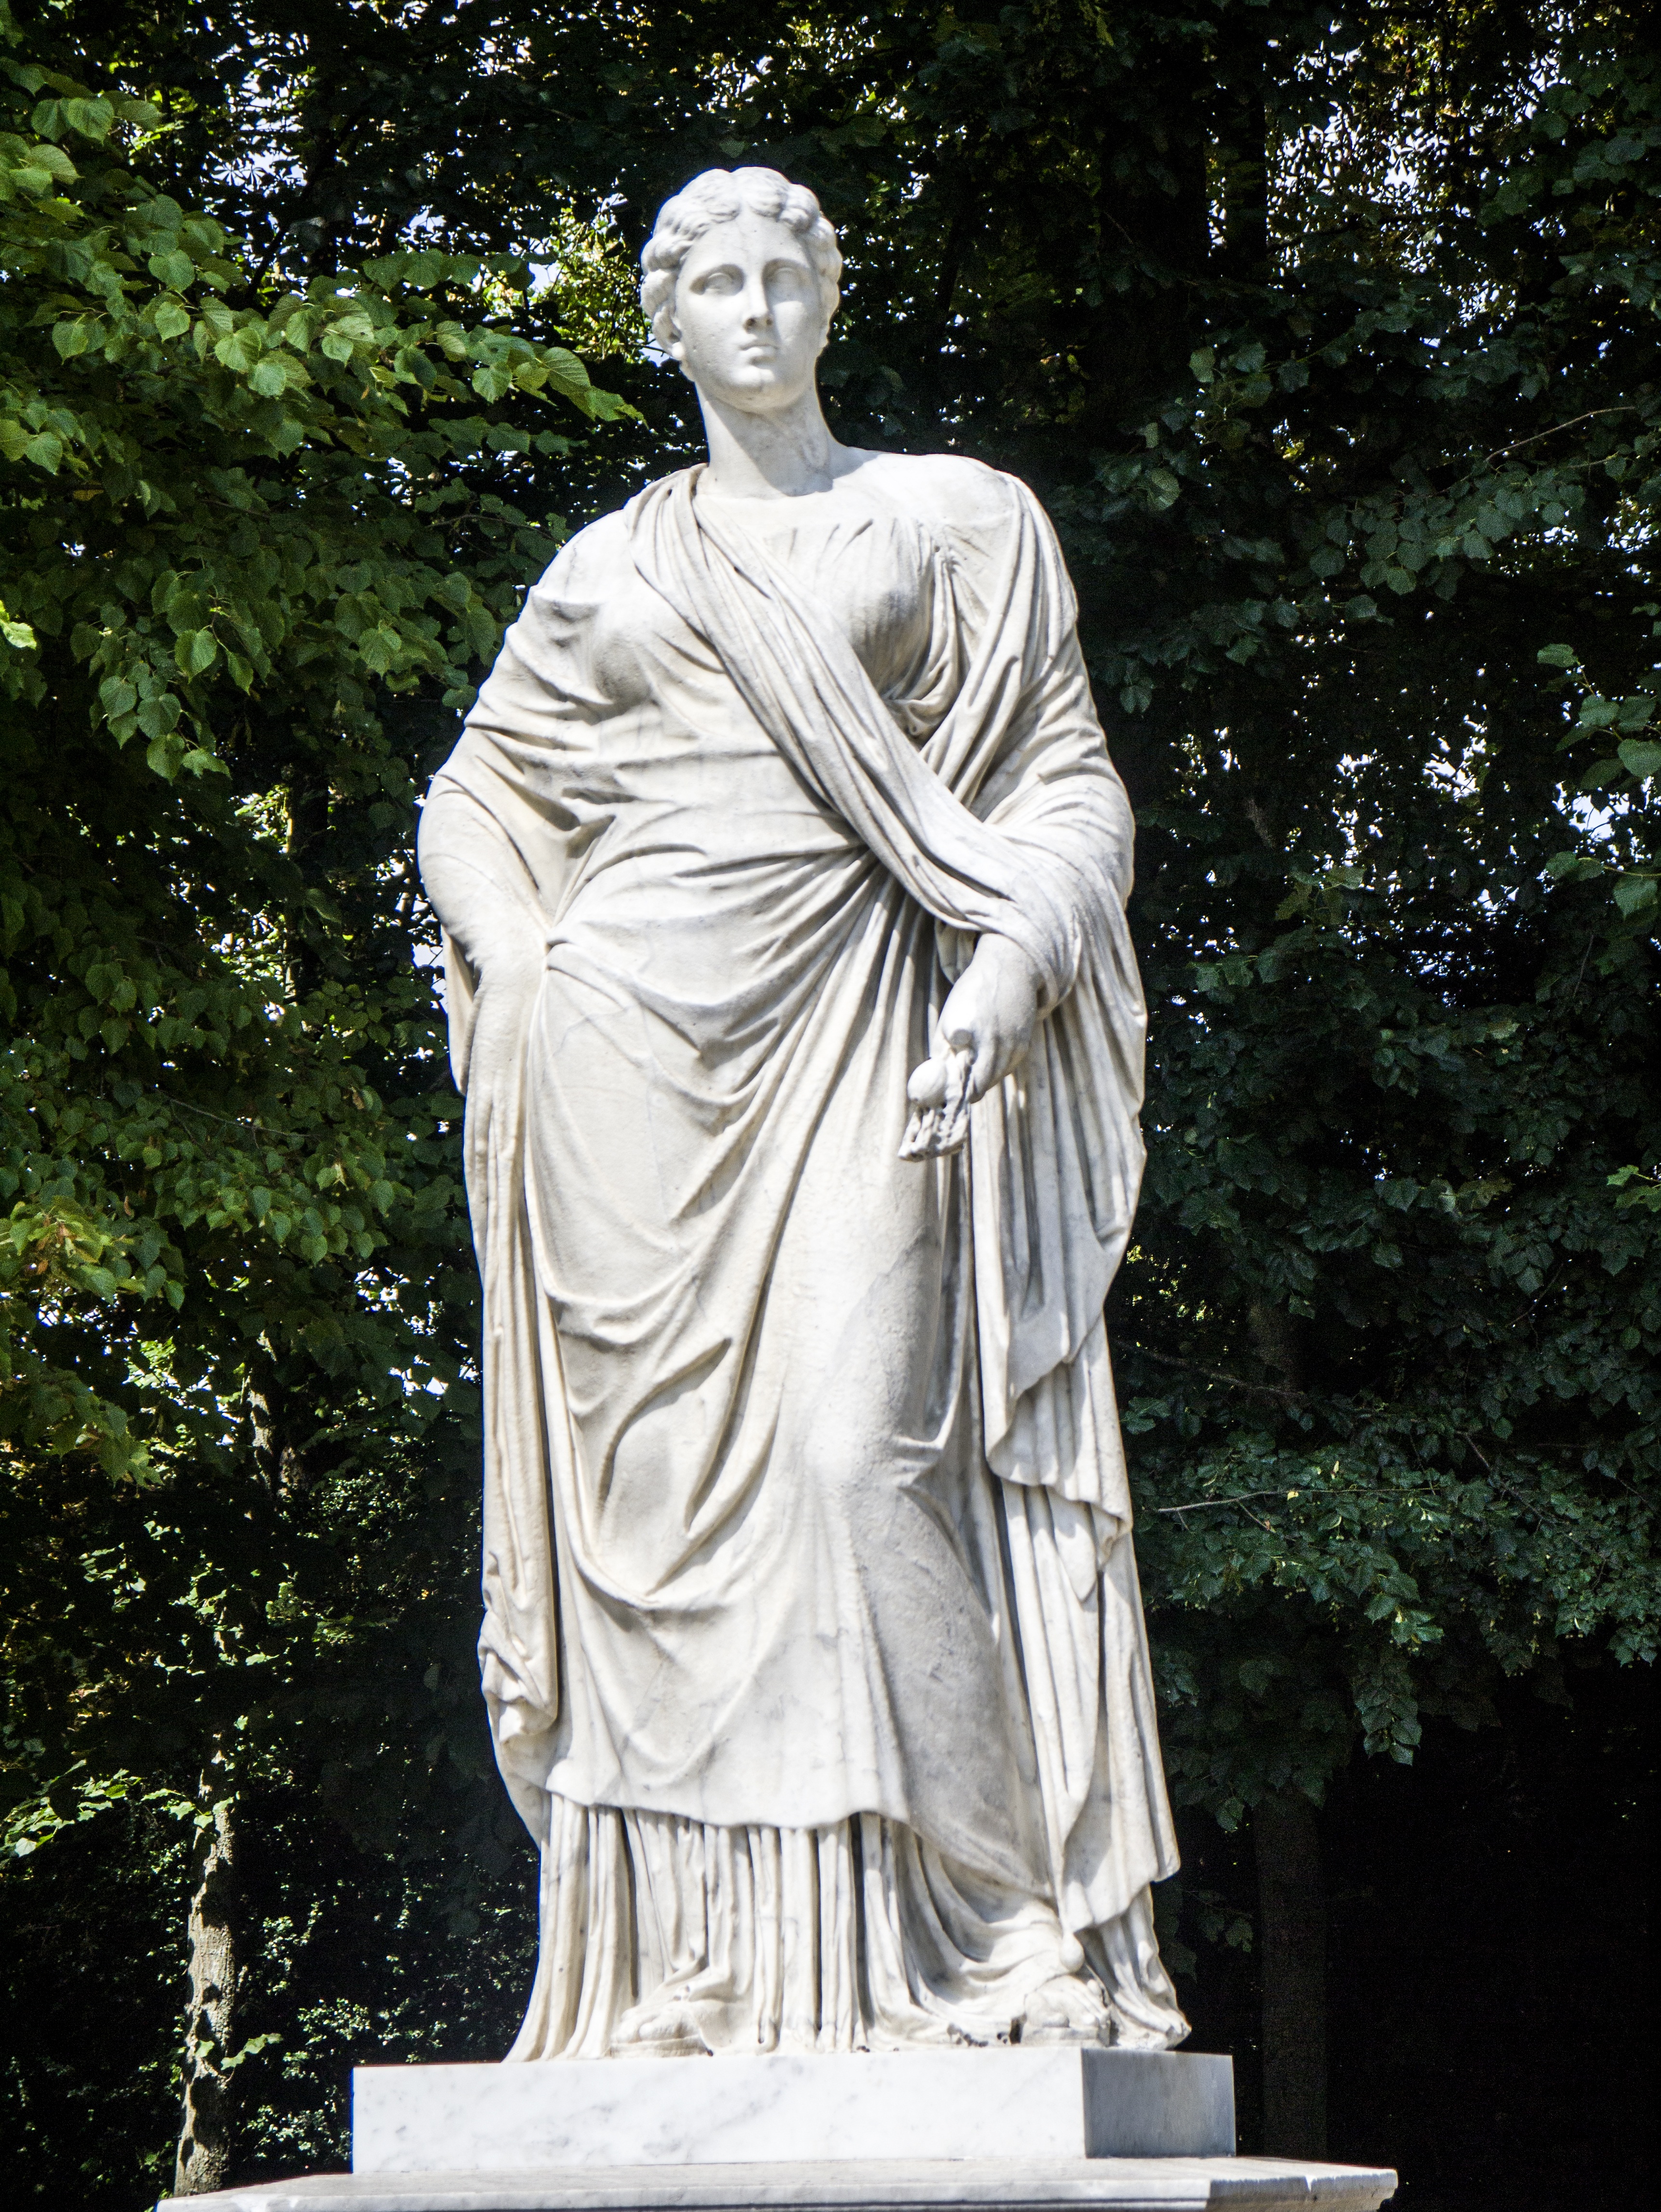
monument, france, statue, castle, garden, sculpture, memorial, art, temple, versailles, stone carving, ancient history, ch teau de versailles, classical sculpture